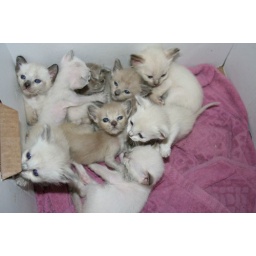
Marlene's champagne girl on top, Roisa's champagne boy in center/foreground under Marlene's girl